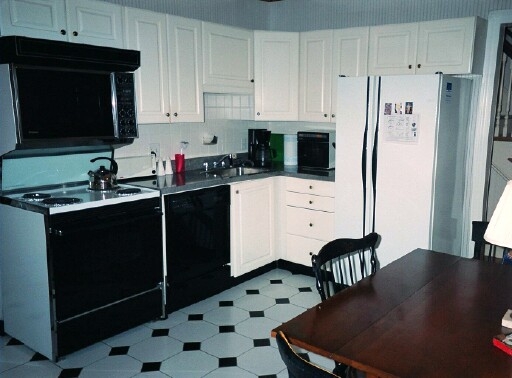
Room type: kitchen